Time dilation

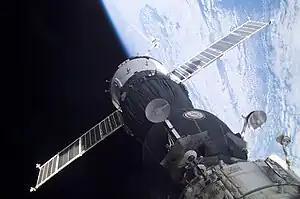
Time dilation explains why two working clocks will report different times after different accelerations. For example, time goes slower at the ISS, lagging approximately 0.01 seconds for every 12 Earth months passed. For GPS satellites to work, they must adjust for similar bending of spacetime to coordinate properly with systems on Earth.

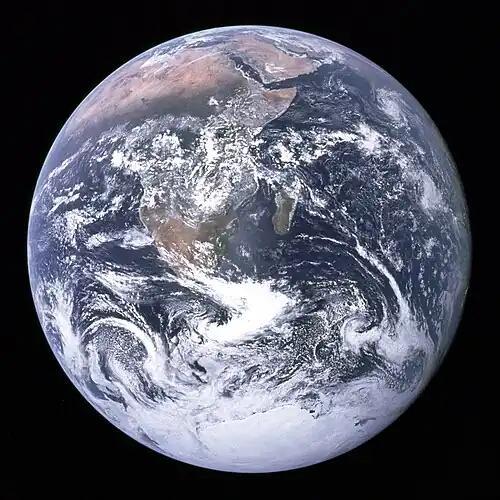
Time passes more quickly further from a center of gravity, as is witnessed with massive objects (like the Earth).

Gravitational time dilation is experienced by an observer that, at a certain altitude within a gravitational potential well, finds that their local clocks measure less elapsed time than identical clocks situated at higher altitude (and which are therefore at higher gravitational potential).